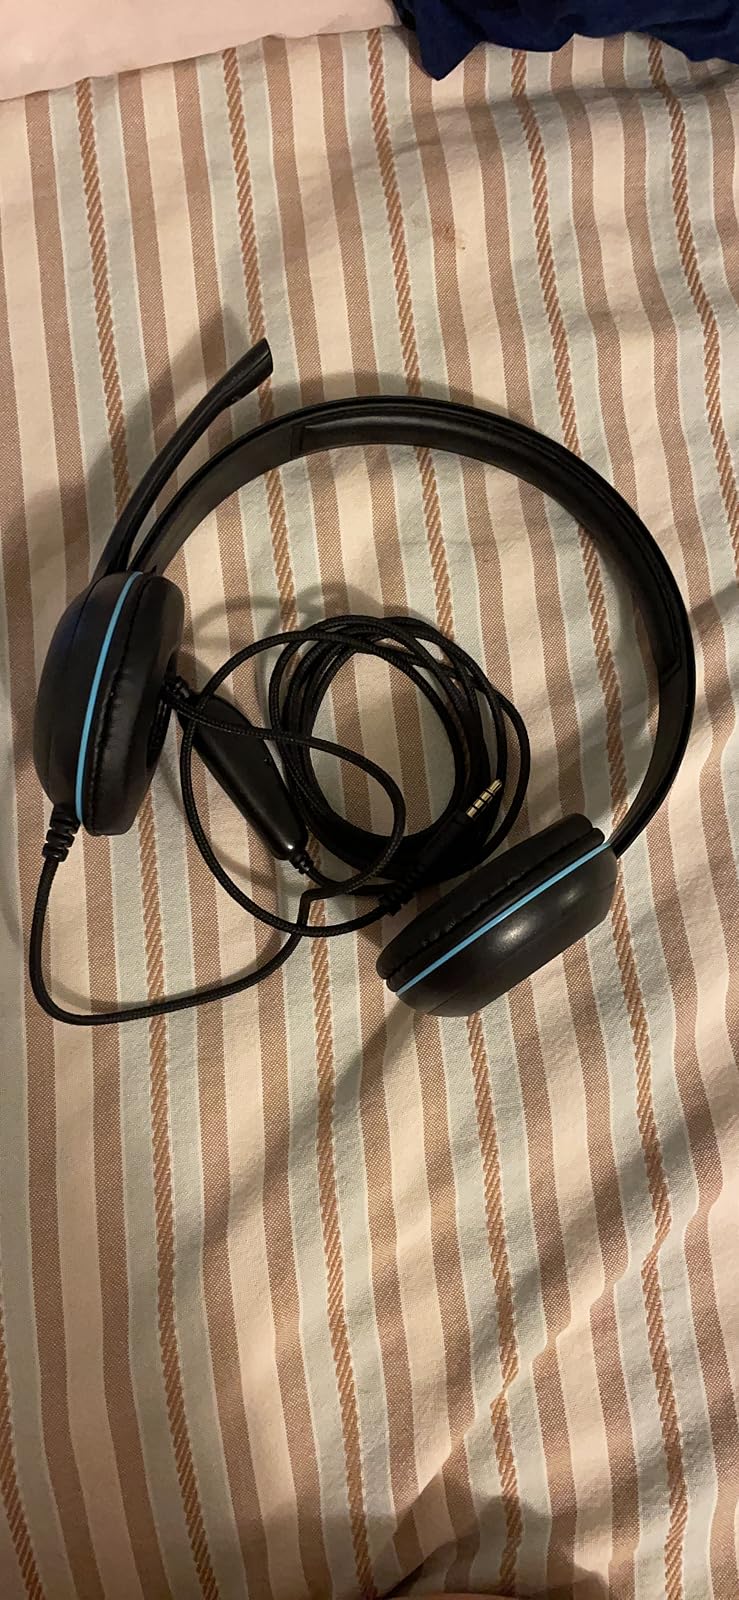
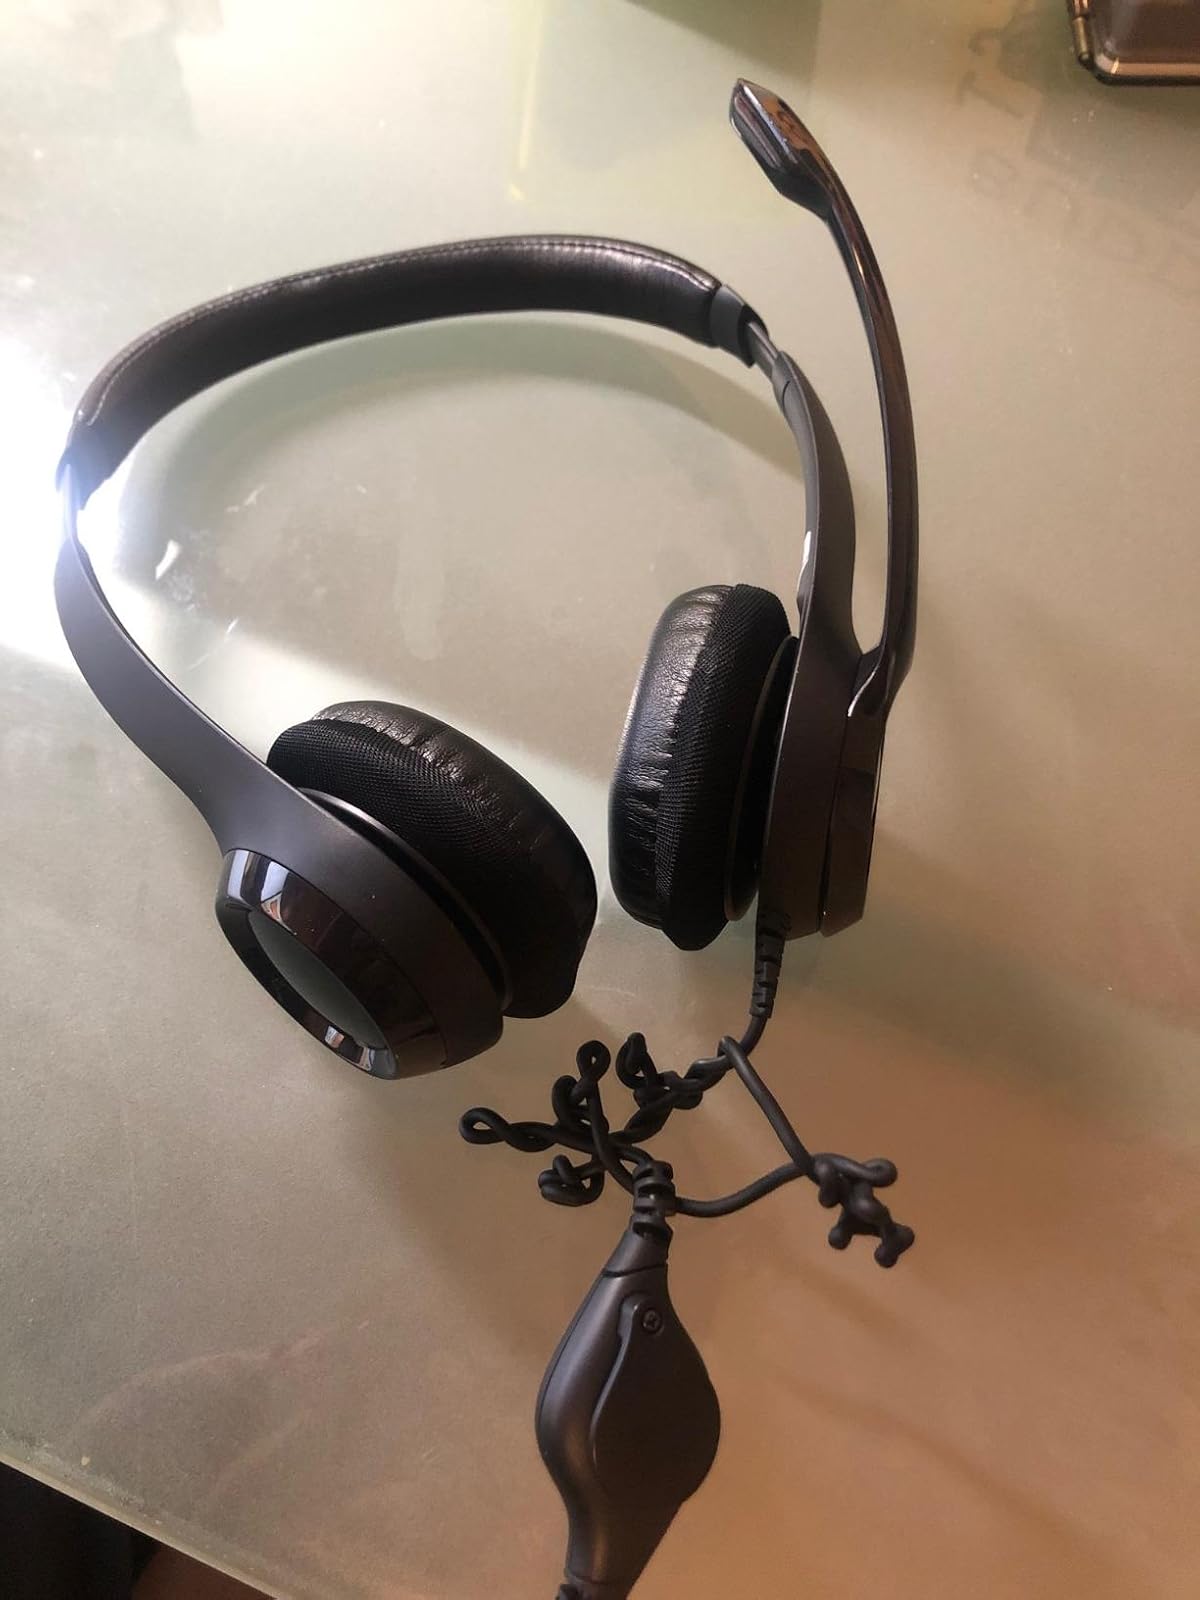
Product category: headphones
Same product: no